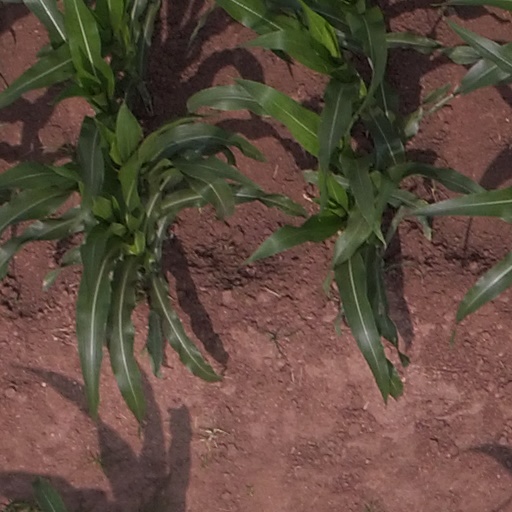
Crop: maize; corn